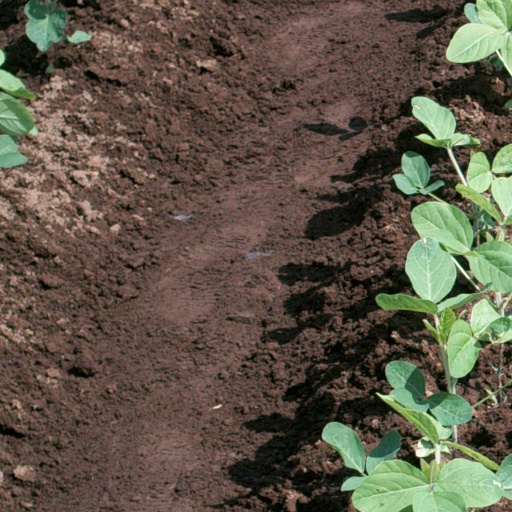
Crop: soybean